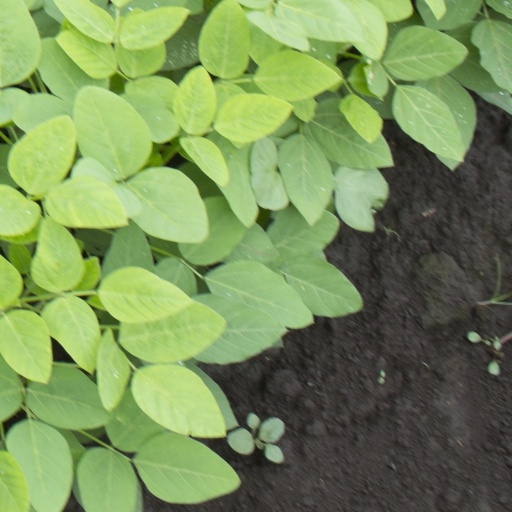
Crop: soybean